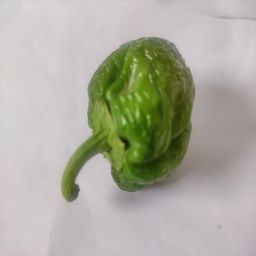
Crop: Bell Pepper
Quality: Ripe